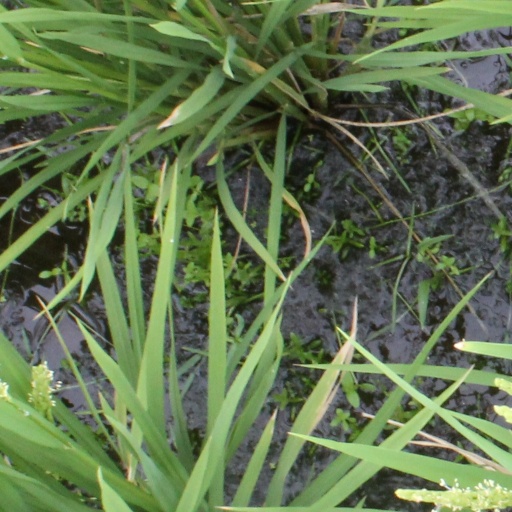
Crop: rice